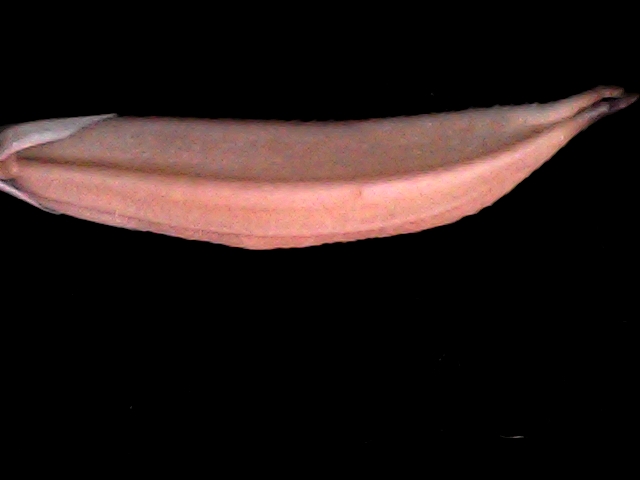
Rice variety: BD70